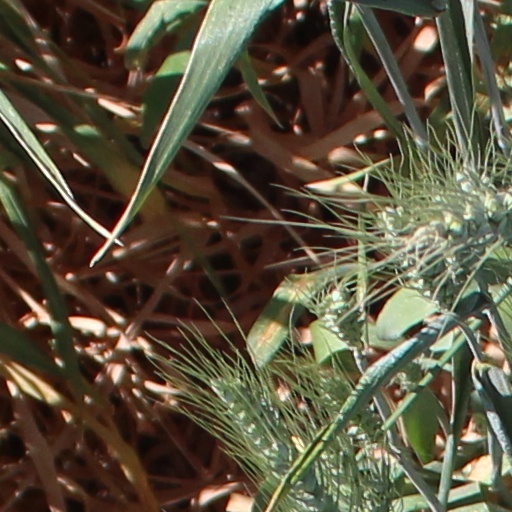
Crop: wheat